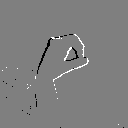
ASL letter: o